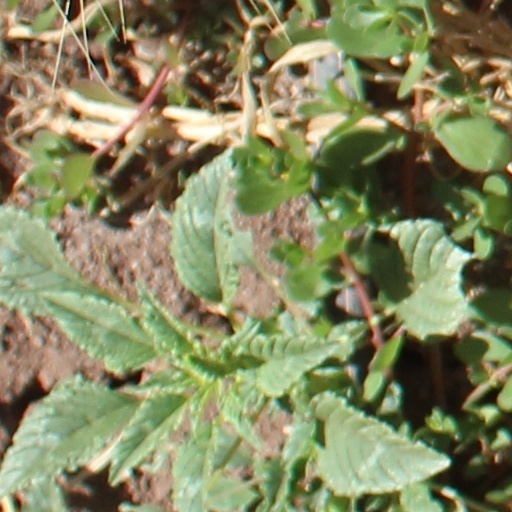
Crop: wheat